From the Ground Up (film)

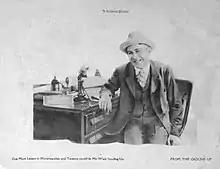
Lobby card

From the Ground Up is a 1921 American comedy silent black and white film directed by E. Mason Hopper and based on the short story by Rupert Hughes.